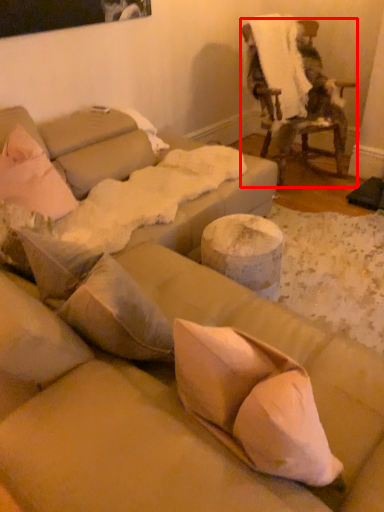
Question: From the image's perspective, where is chair (annotated by the red box) located relative to linen? Select from the following
(A) above
(B) below
Answer: B